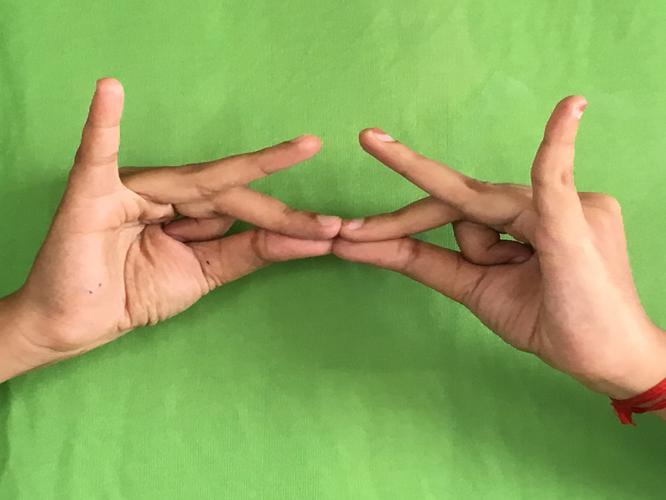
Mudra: Sakata
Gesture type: double_hand